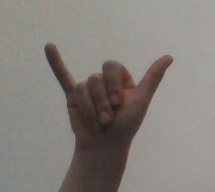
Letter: ya